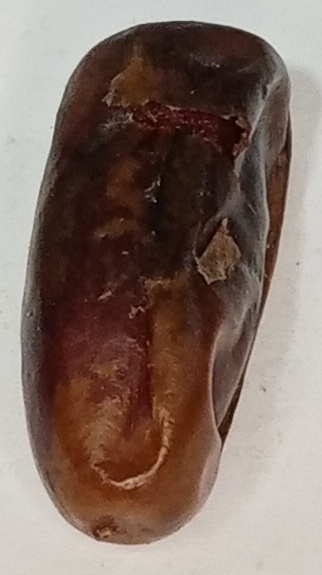
Variety: gajar
Size: small
Grade: grade-3